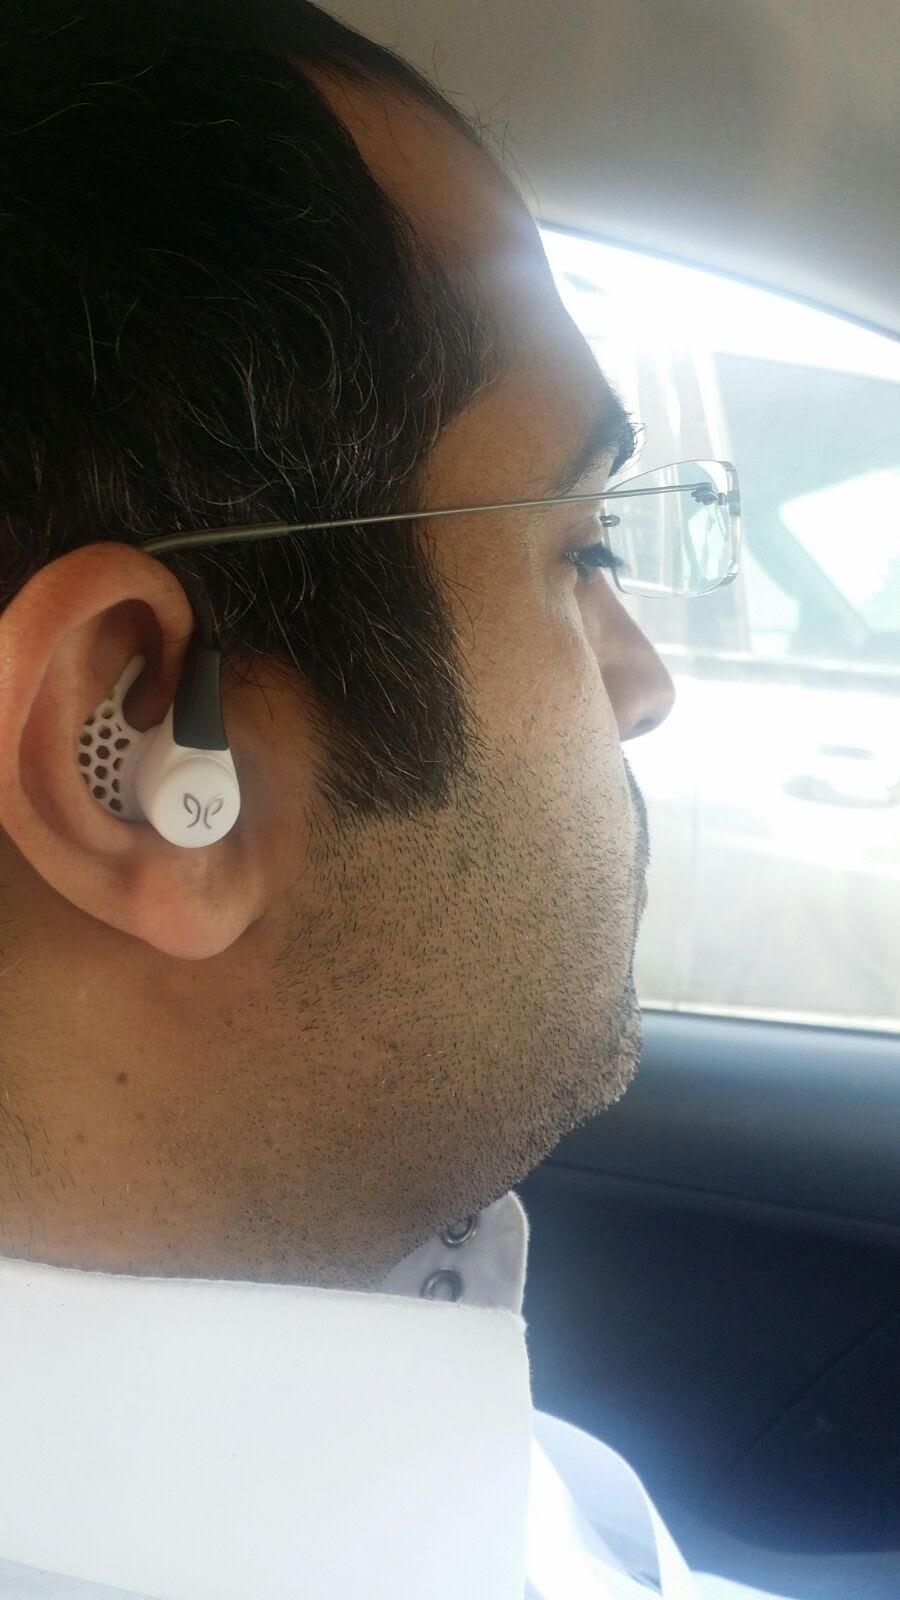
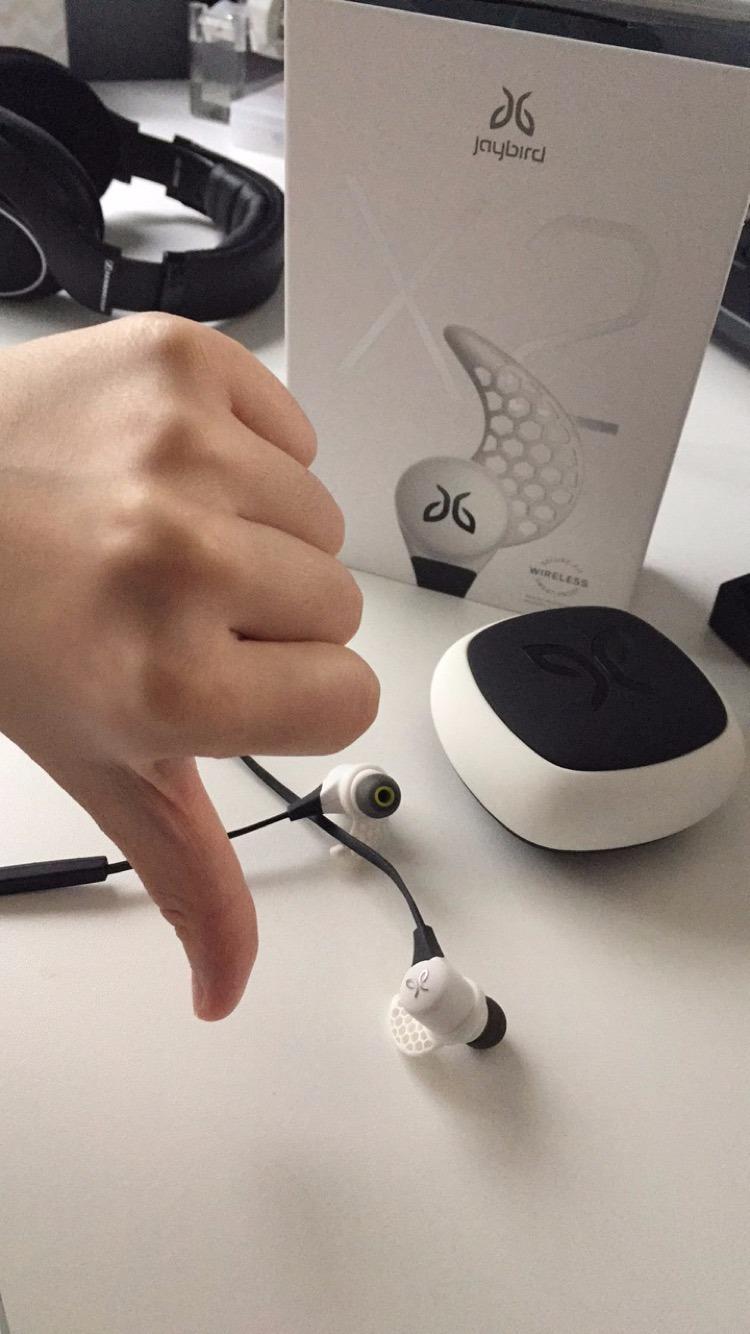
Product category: headphones
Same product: yes